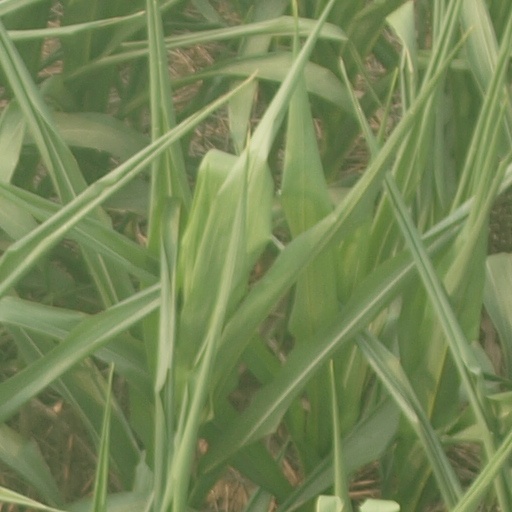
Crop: maize; corn